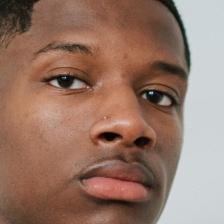
Label: faces